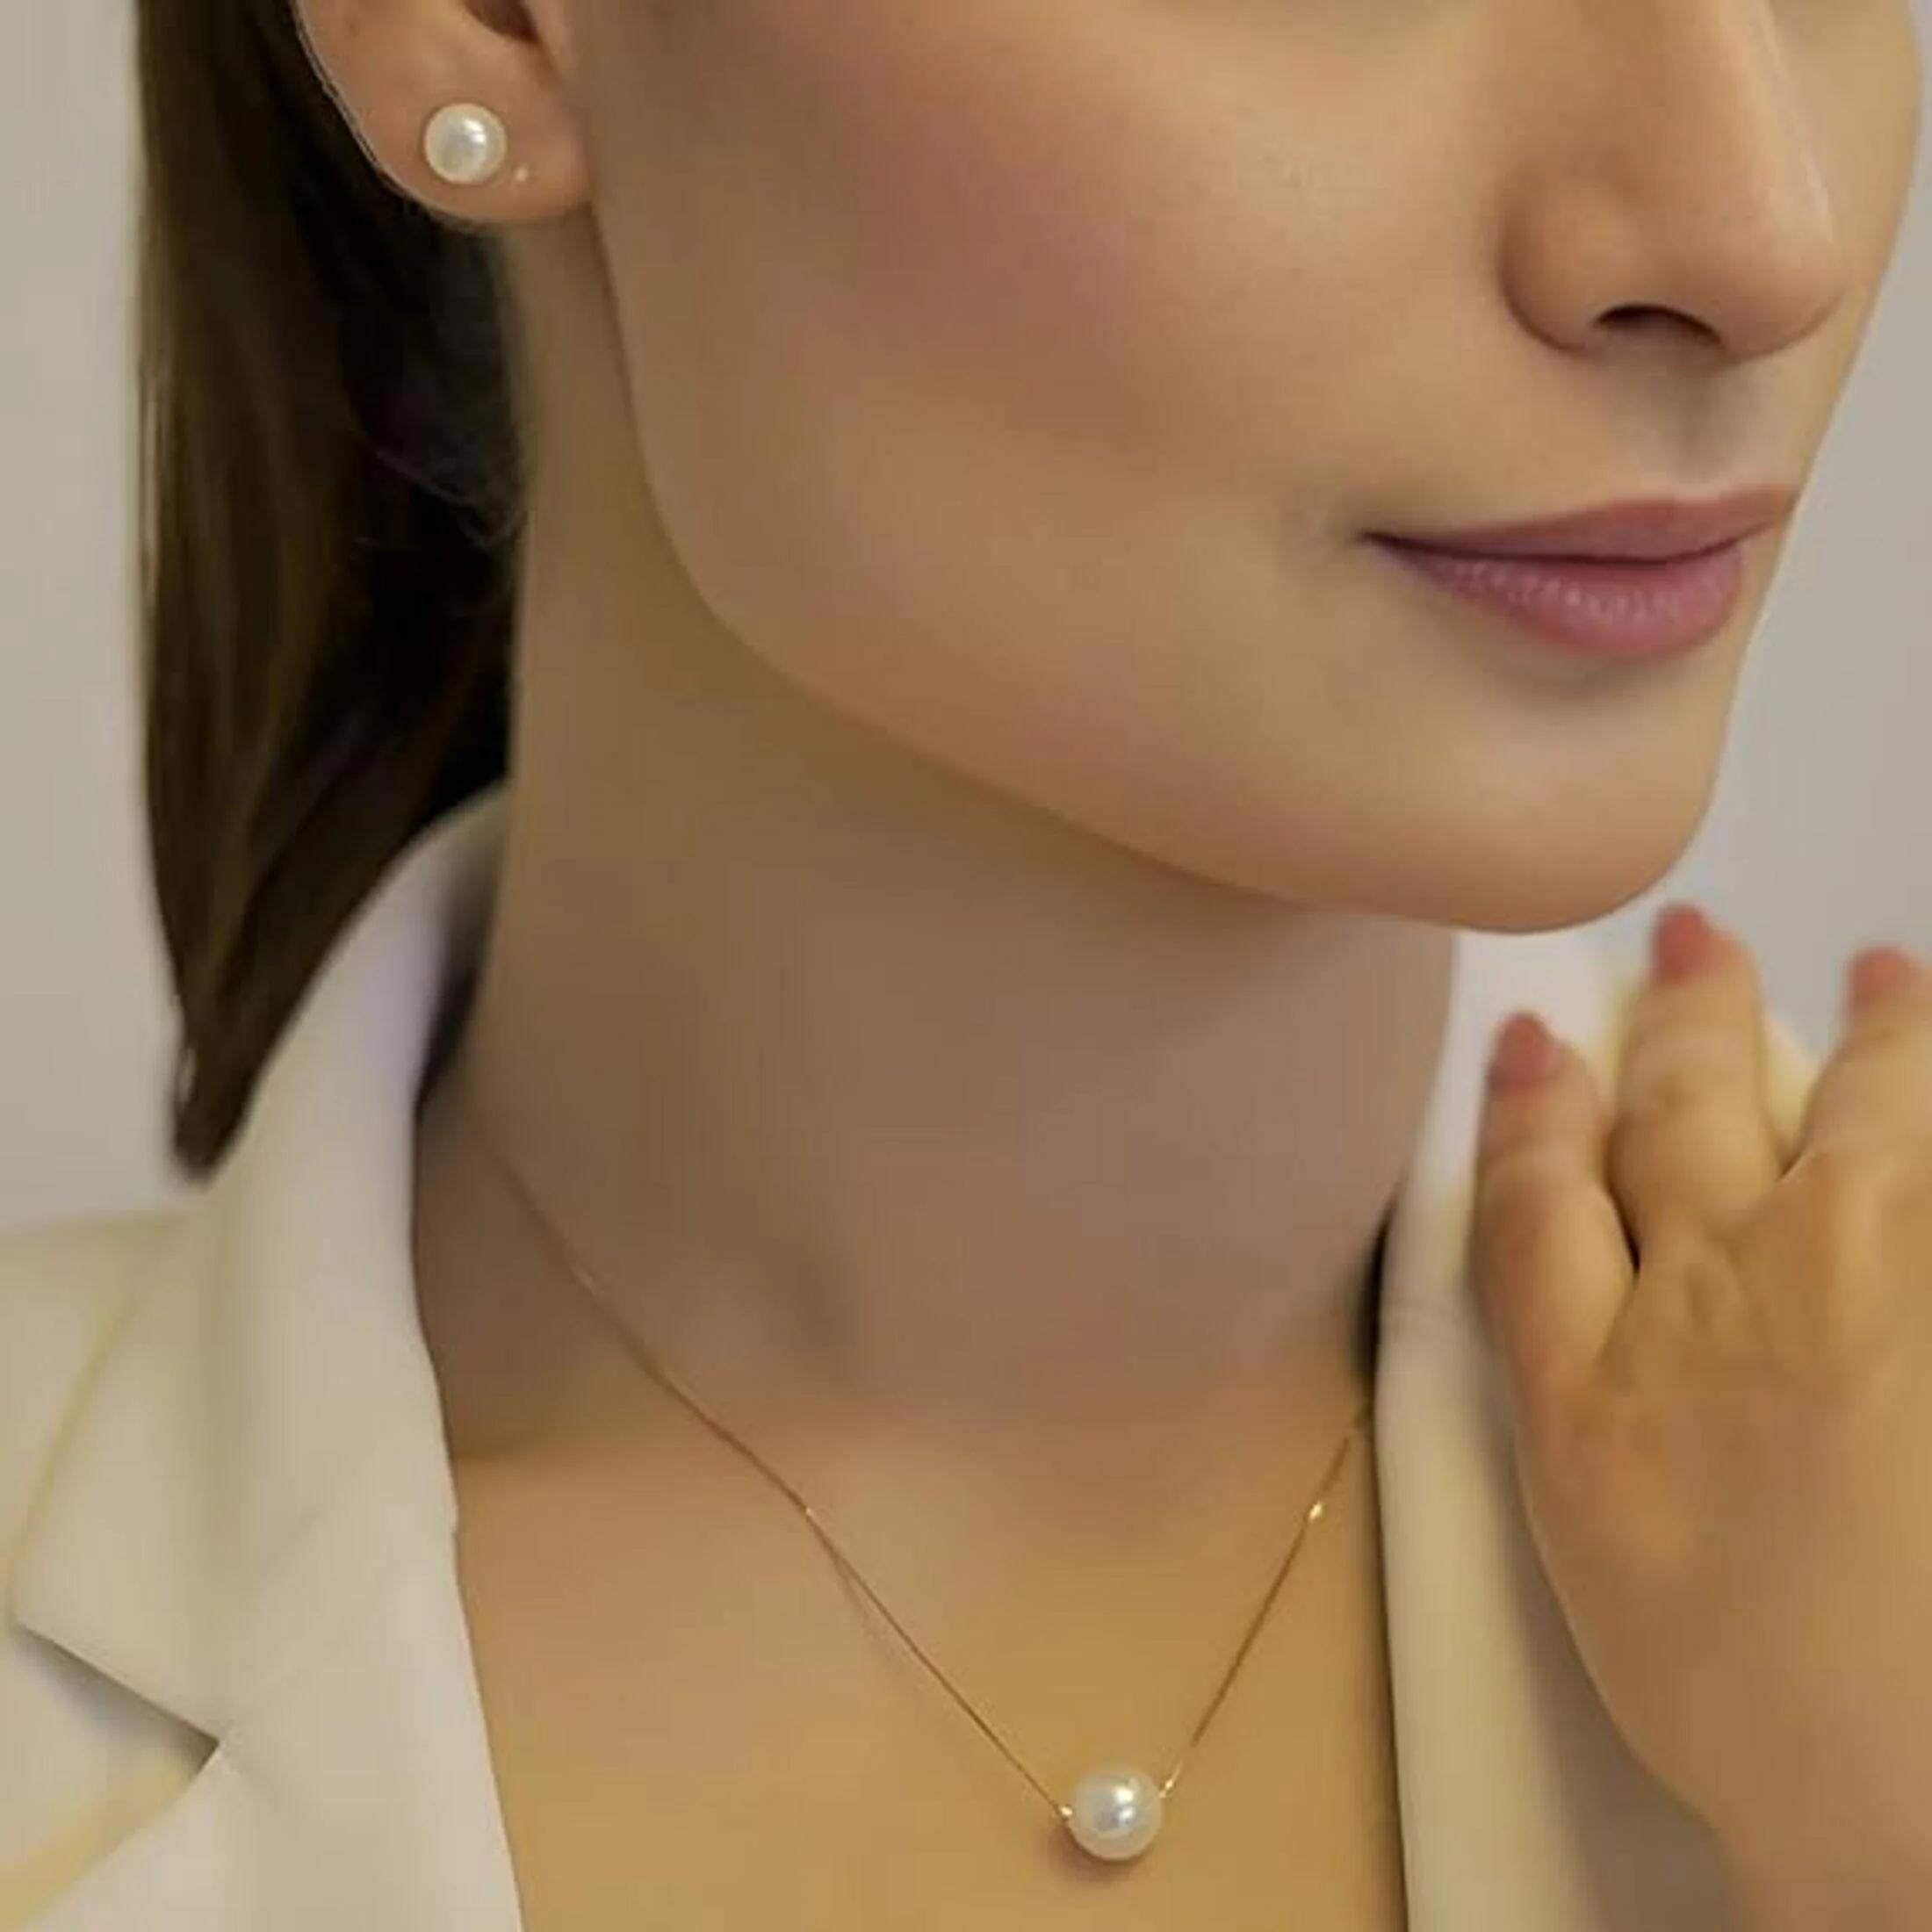
 SOUL 925 Pure Sterling Silver Pearl Necklace, Rose Gold Plated, 40.6 cm Plus 5 cm Extension, With 925 Stamp, Certificate of Authenticity and 1 Year Warranty
Type: Necklaces
Brand: SOUL FINE JEWELLERY
Price: Rs. 1497
Crafted from genuine 925 sterling silver with elegant rose gold plating and adorned with a lustrous white pearl
Features: High Quality Material: Made from premium sterling silver for durability and long lasting shine,Elegant Design: Sleek and versatile, perfect for any occasion, from casual to formal,Hypoallergenic: Ideal for sensitive skin, free from nickel and other harmful metals,Timeless Appeal: Classic and sophisticated design that never goes out of style,Customizable Options: Many designs offer the option to personalize with initials or charms for a unique touch.
Included: 1